Elster glaciation

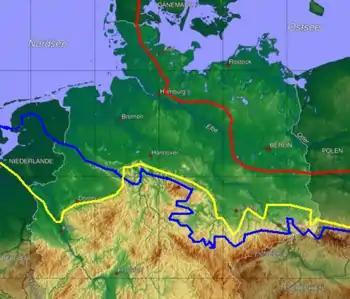
Schematic diagram of the maximum glaciation of the last three cold periods on the North German Plain: "red line" = extent of the Weichselian glaciation; "yellow line" = extent of the Saale glaciation; "blue line" = extent of the Elster glaciation

The Elster glaciation ("Elster-Glazial" or "Elster-Zeit") or, less commonly, the Elsterian glaciation, in the older and popular scientific literature also called the Elster Ice Age ("Elster-Eiszeit"), is the oldest known ice age that resulted in the large-scale glaciation of North Germany and other parts of Europe. It took place approximately 500,000–400,000 years ago. It succeeded a long period of rather warmer average temperatures, the Cromerian Complex. The Elster was followed by the Holstein interglacial, which was followed Saale glaciation. The glacial period is named after the White Elster, a right tributary of the Saale.